Howard Pyle

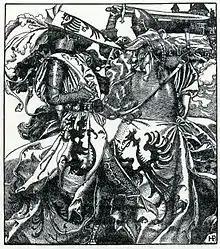
"Sir Kay breaketh his sword at ye Tournament", one of Pyle's Arthurian illustrations

Pyle wrote and illustrated a number of books, in addition to numerous illustrations done for "Harper's Weekly", other periodical publications, and various works of fiction for children and young adults.